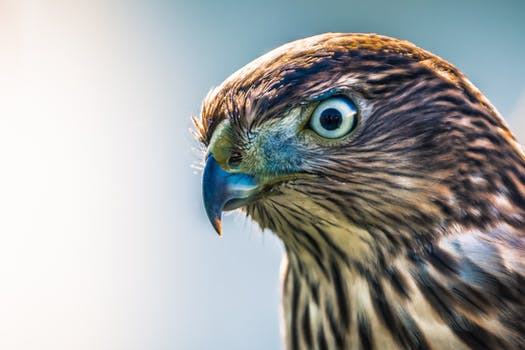
Label: No Watermark